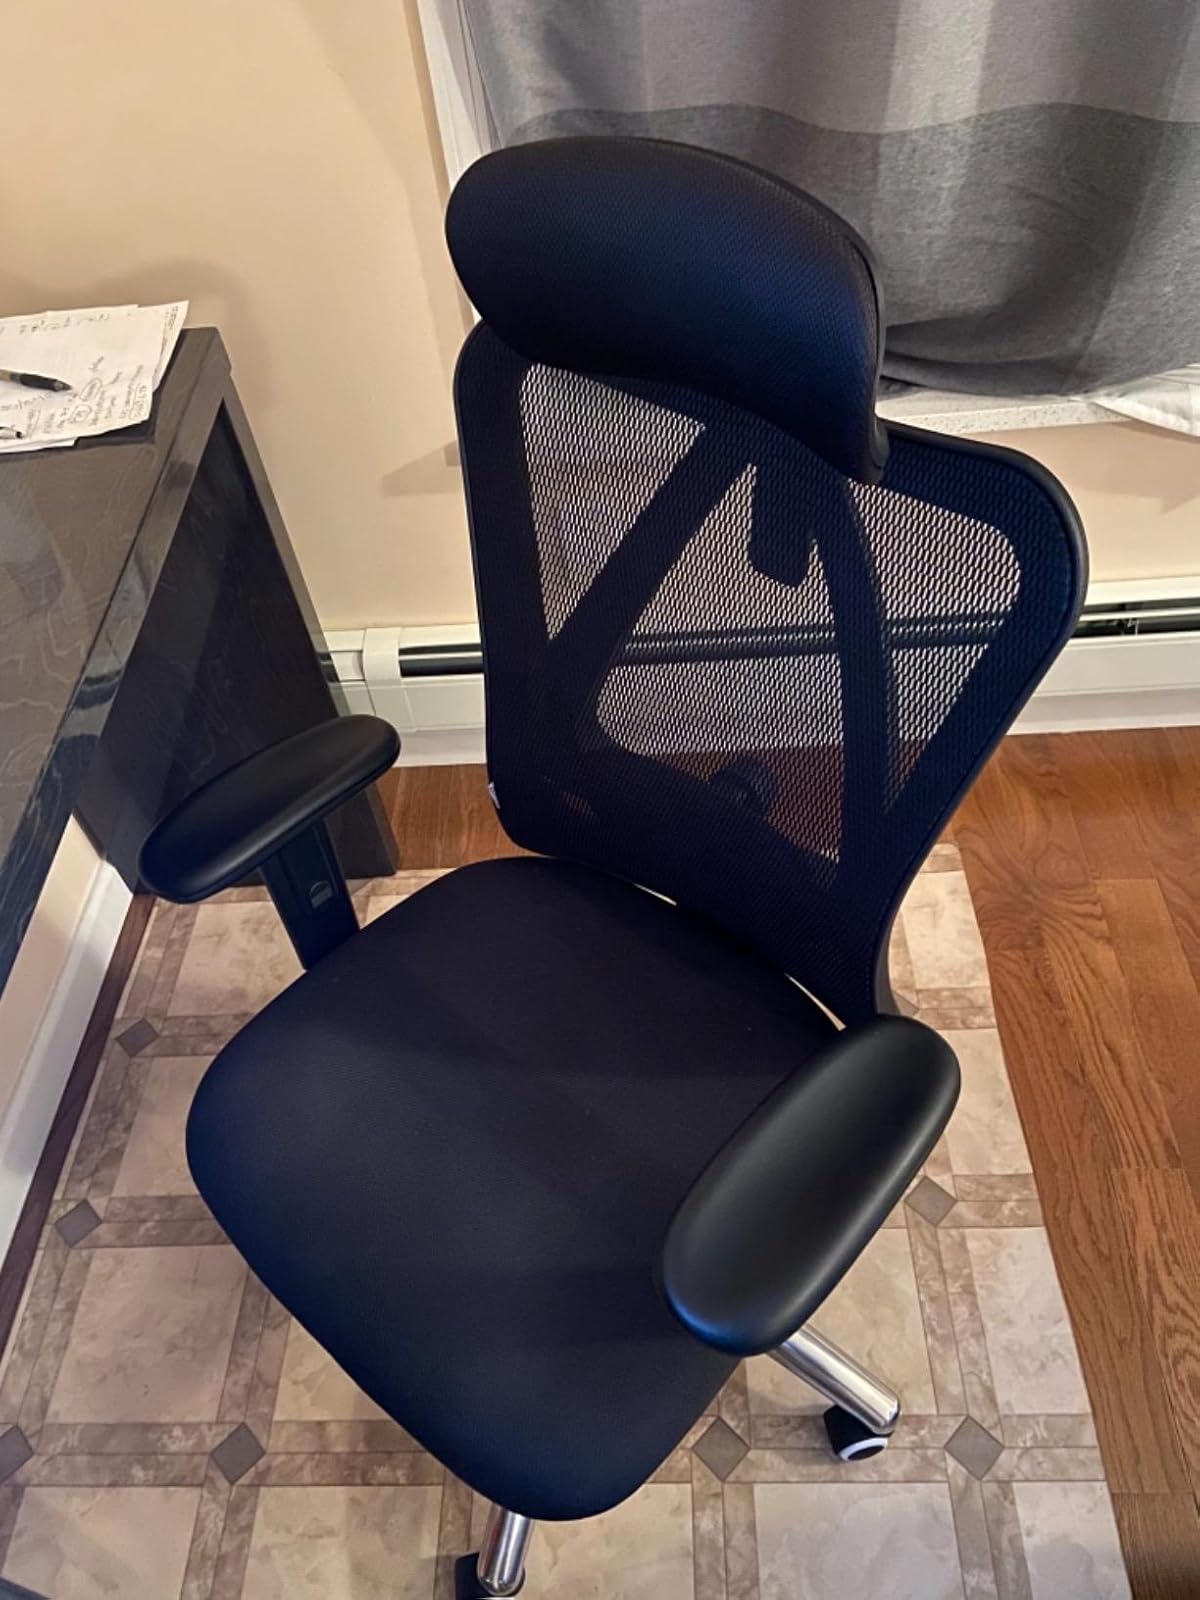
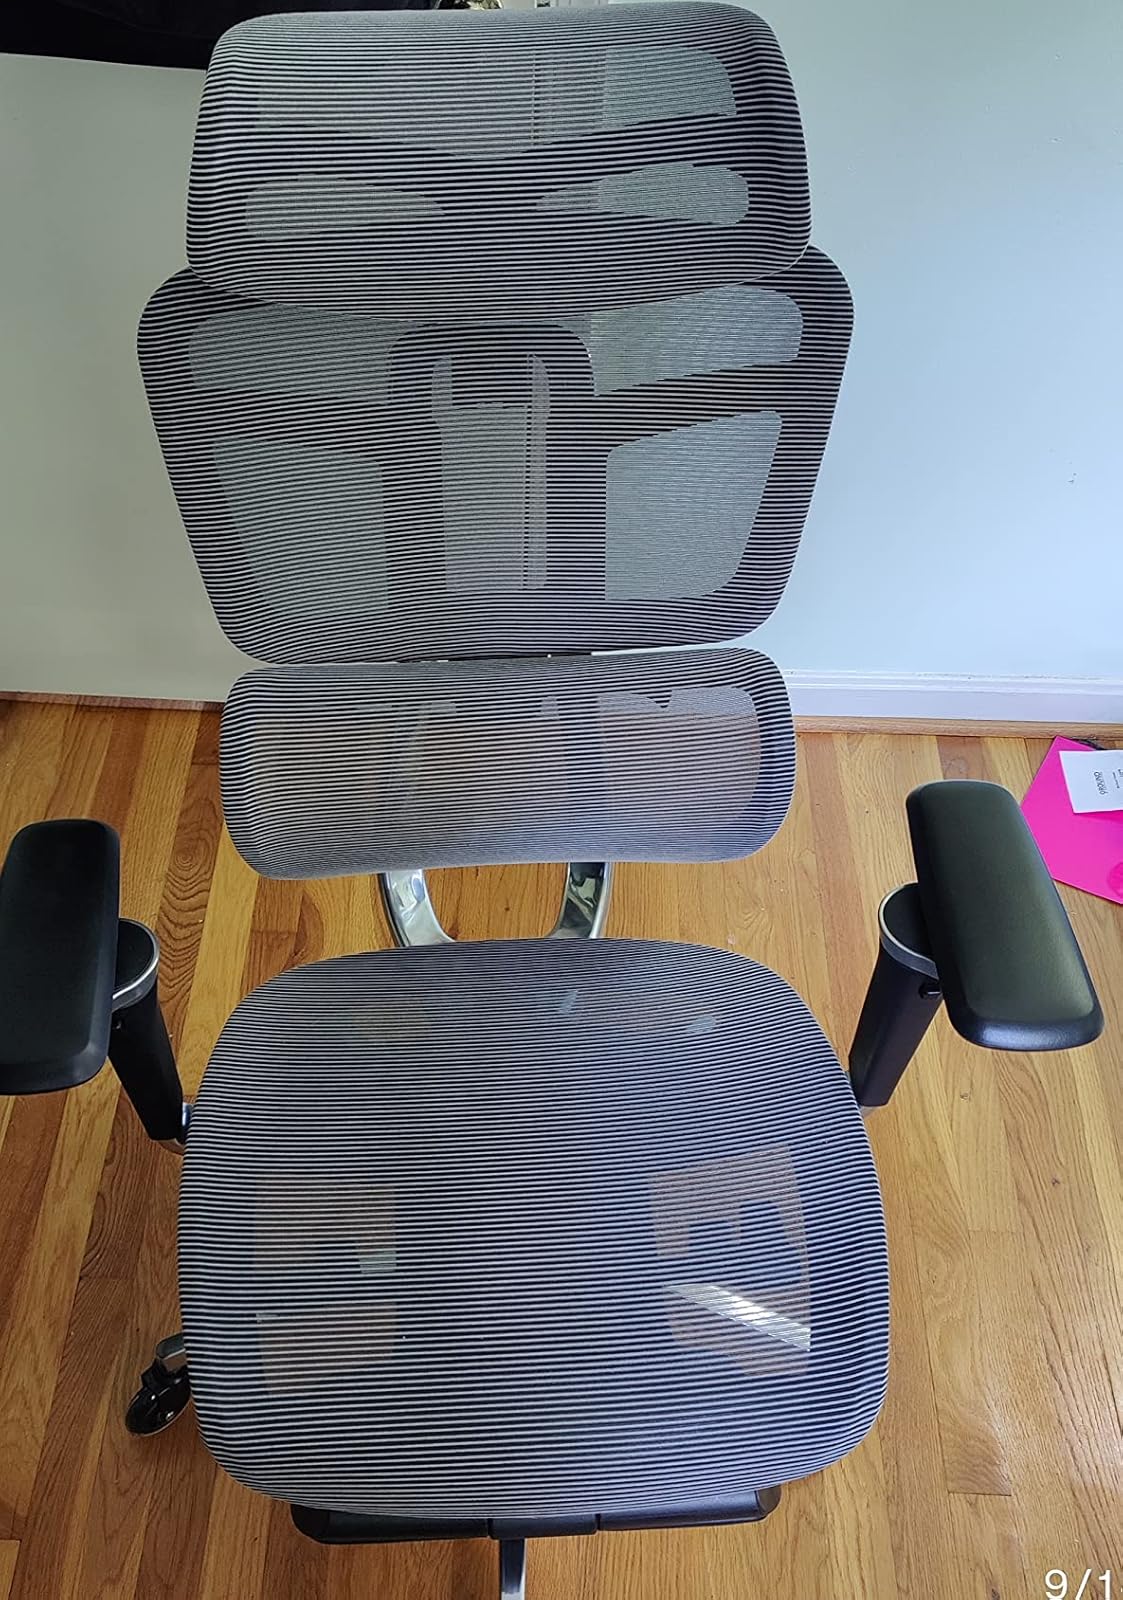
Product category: items_chair
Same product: no